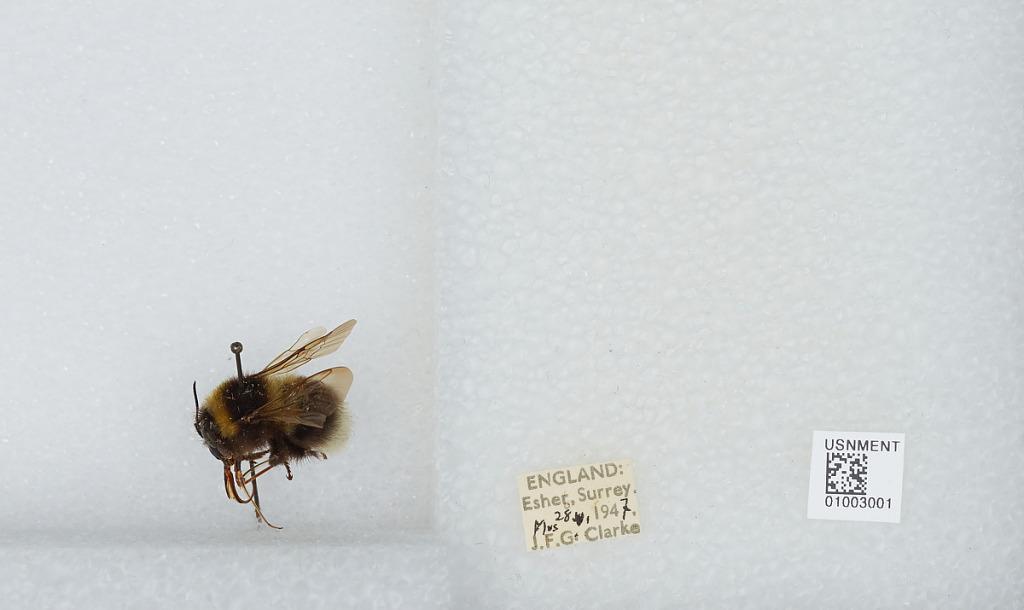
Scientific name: Bombus (Megabombus) hortorum (Linnaeus)
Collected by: J. Clarke
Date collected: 1947-6-28
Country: United Kingdom
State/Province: England
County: Surrey
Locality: Elmbridge; Esher
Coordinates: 51.3692, -0.365